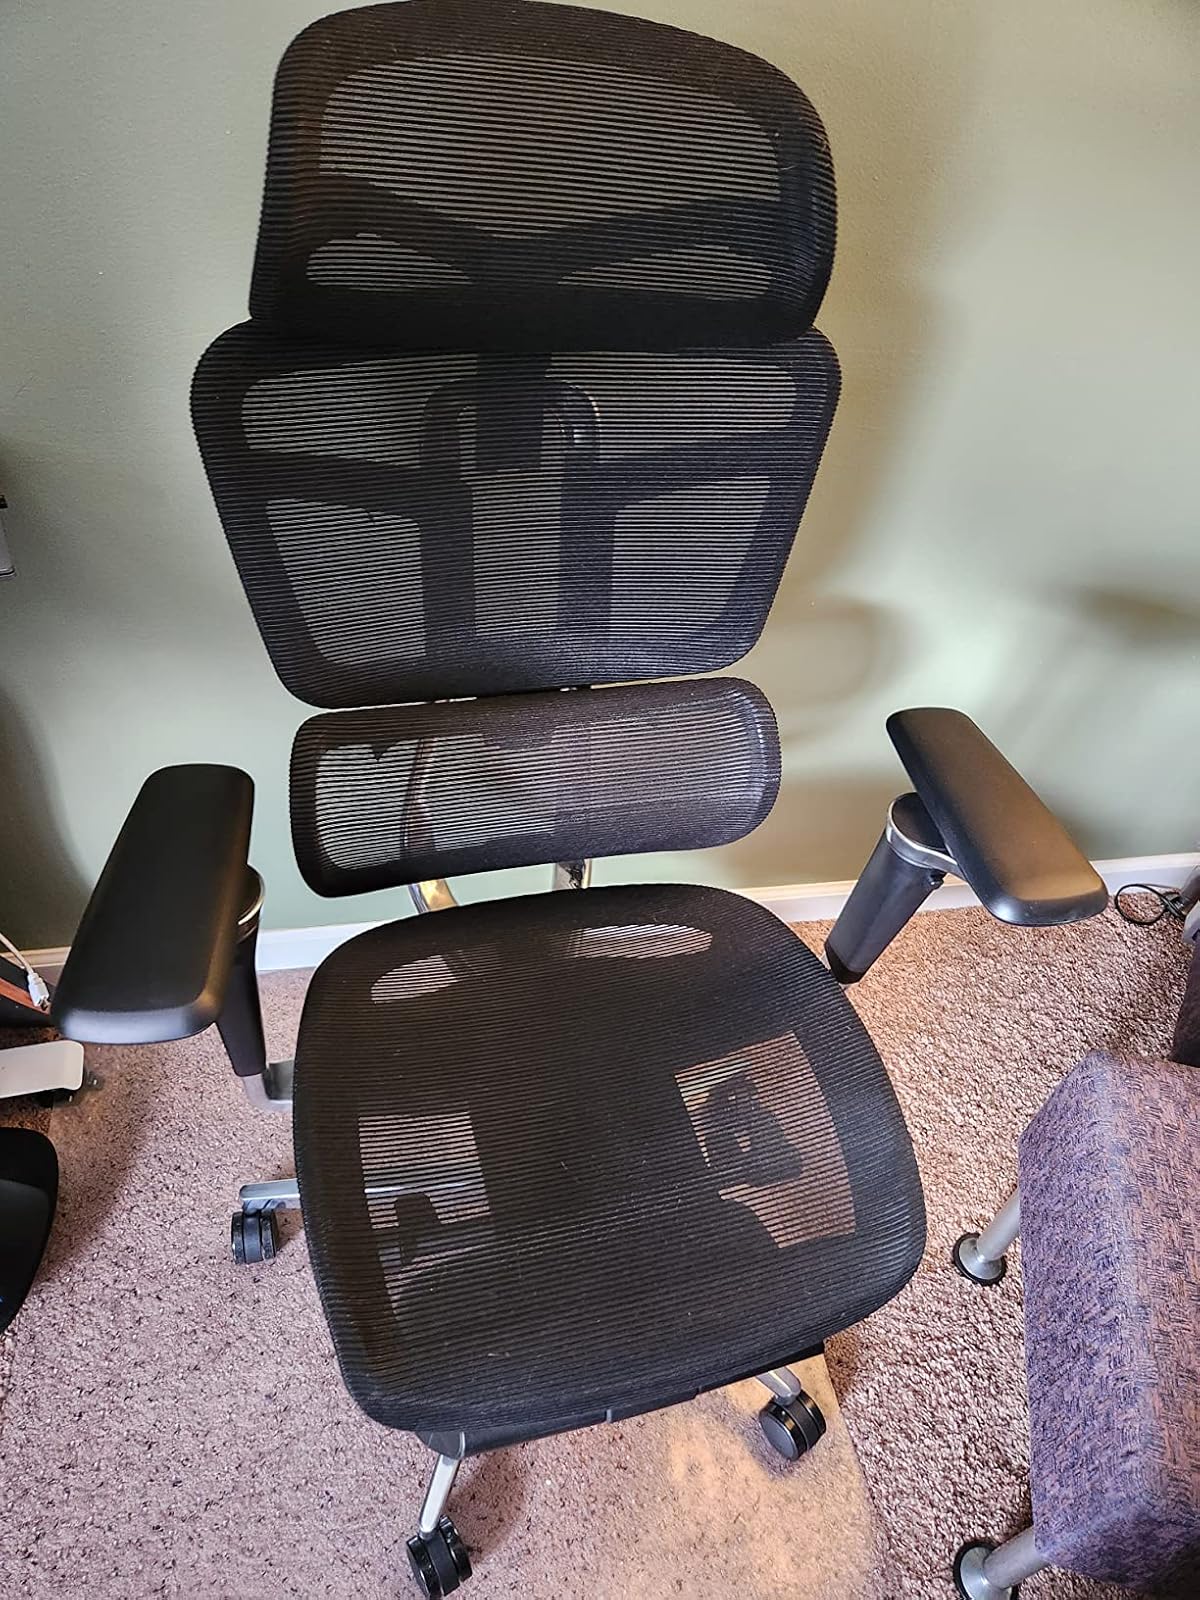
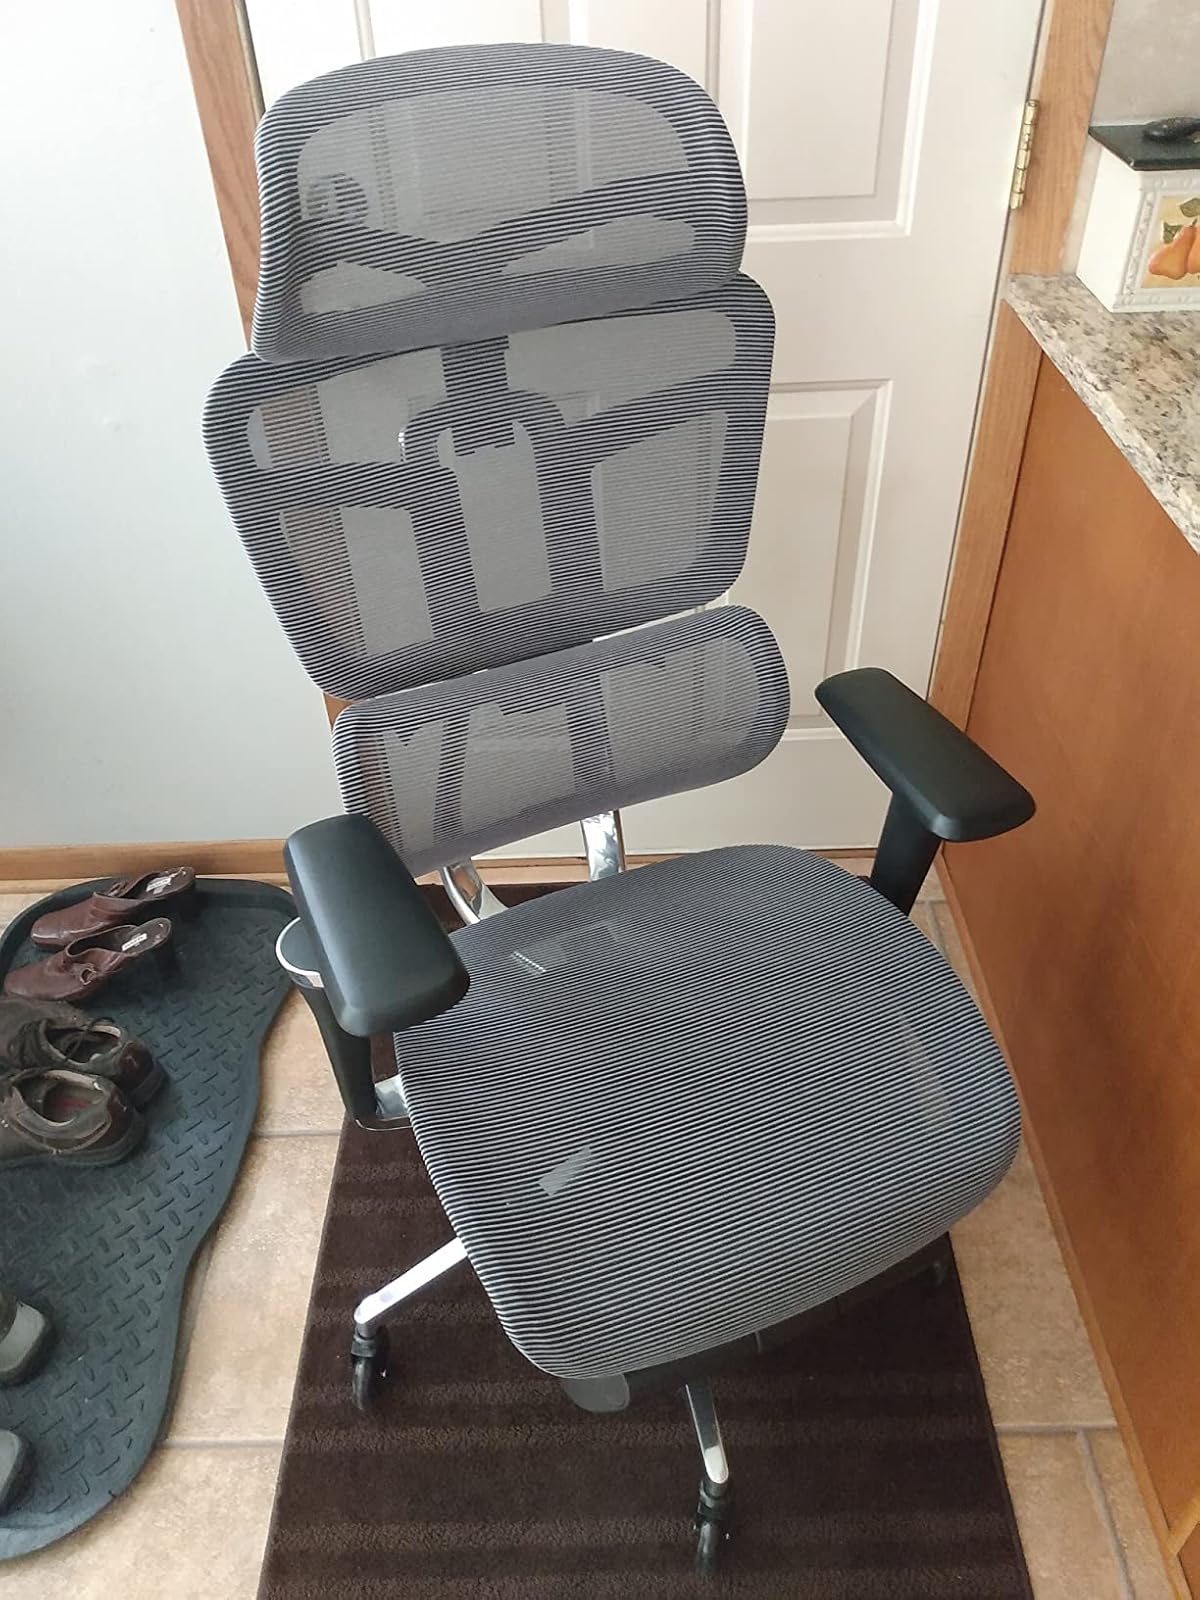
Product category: items_chair
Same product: no